Royal prerogative in the United Kingdom

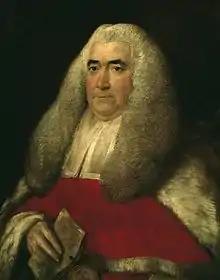
William Blackstone, who maintained that the royal prerogative was any power that could be exercised by only the monarch

The royal prerogative has been called "a notoriously difficult concept to define adequately", but whether a particular type of prerogative power exists is a matter of common law to be decided by the courts as the final arbiter. A prominent constitutional theorist, A. V. Dicey, proposed in the nineteenth century that: